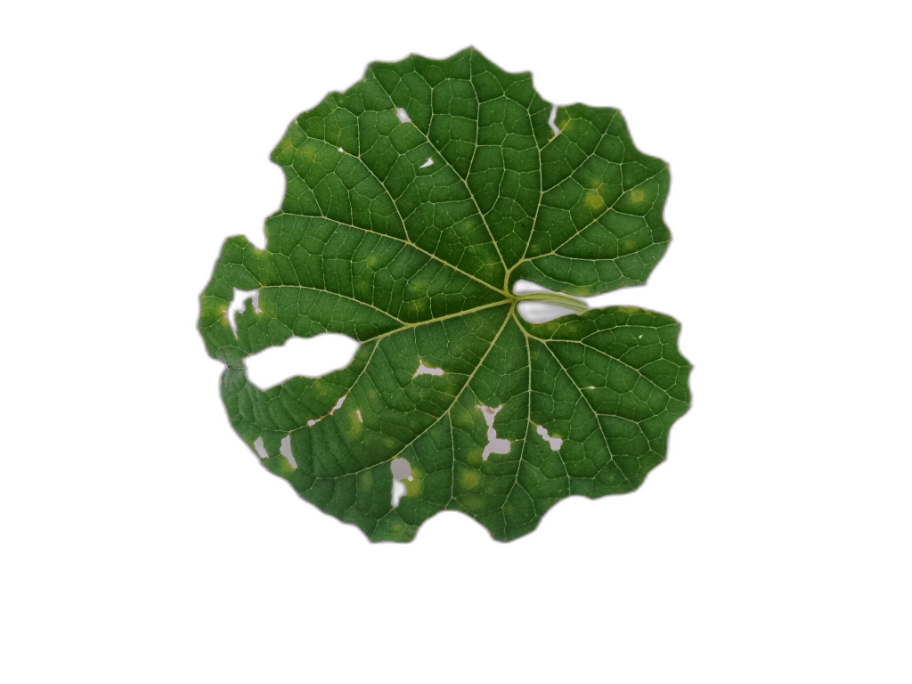
Crop: Zucchini
Label: Insect_Damage